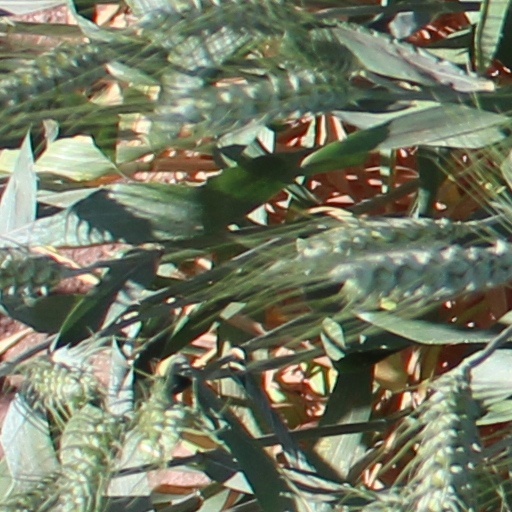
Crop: wheat